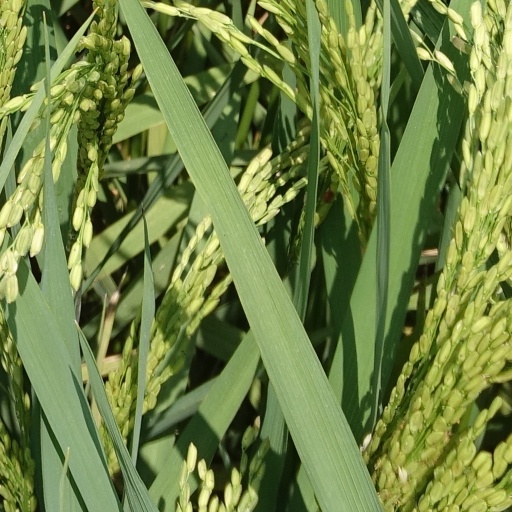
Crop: rice